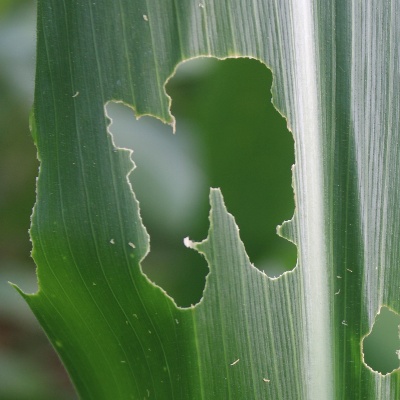
Crop: Maize
Condition: fall armyworm